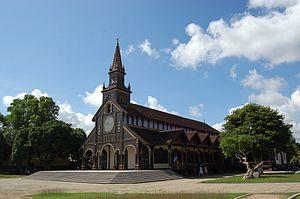
La cathédrale de l'Immaculée-Conception, en bois, de la ville de Kontum, au Vietnam - ISO code VN-E-KT.
Kontum ou Kon Tum est la capitale de la Province de Kon Tum au Việt Nam. Elle est située à l'intérieur des terres, dans les Hauts Plateaux du Centre, près des frontières du Laos et du Cambodge. Sa population en 2009 était de 137 662 habitants.
Le diocèse de Kontum est un territoire ecclésiastique de l'Église catholique au Viêt Nam suffragant de l'archidiocèse de Hué, dans le centre du pays. Son siège est à la cathédrale de l'Immaculée-Conception de Kon Tum. Il englobe 77 paroisses.
Paul Léo Seitz mep, né le 22 décembre 1906 au Havre et mort à Paris au Val de Grâce le 24 février 1984, est un missionnaire catholique français qui fut évêque au Viêt Nam.